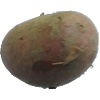
Label: red_potato